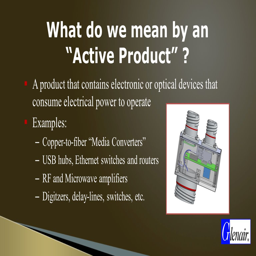
what do we mean by an active product